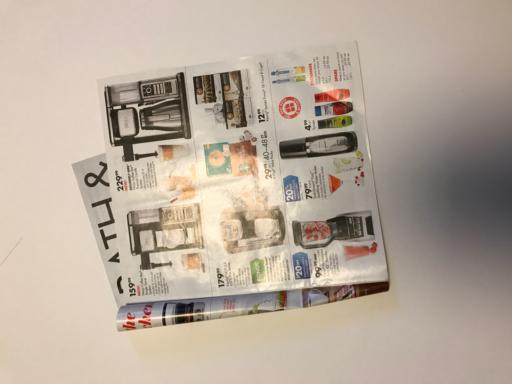
Waste category: paper